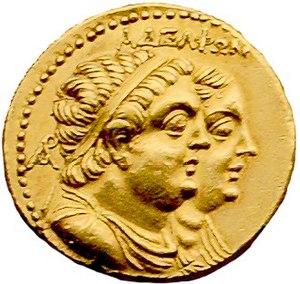
La Crète est la principale île grecque et également l'une des plus méridionales de Grèce. Elle représente une des frontières symboliques entre l'Occident et l'Orient.
Arsinoé II Philadelphe est une reine d'Égypte, de Macédoine et de Thrace. Elle est la fille de Ptolémée Iᵉʳ et de Bérénice Iʳᵉ. Elle est née vers 316 av. J-C. probablement à Memphis et meurt vers 270 à Alexandrie. Elle est successivement l'épouse de Lysimaque, de son demi-frère Ptolémée Kéraunos et de son frère Ptolémée II, ce qui leur vaut l'épithète de Philadelphe. Intrigante et habile, elle a joué un grand rôle politique.
Philétas ou Philitas de Cos est un érudit et un poète du début de l'époque hellénistique de la Grèce antique. Habitant Alexandrie, il vécut dans la seconde moitié du IVᵉ siècle av. J.-C. et fut nommé précepteur de l'héritier du trône de l’Égypte ptolémaïque, le futur Ptolémée II. Il était mince et frêle ; Athénée le caricatura comme un érudit tellement plongé dans ses études qu'il en dépérit et en mourut.